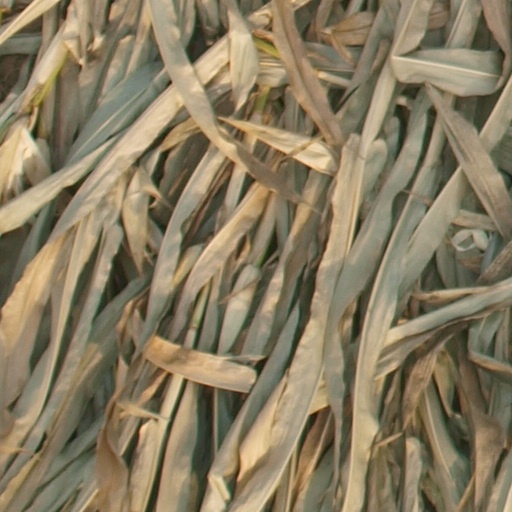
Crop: maize; corn